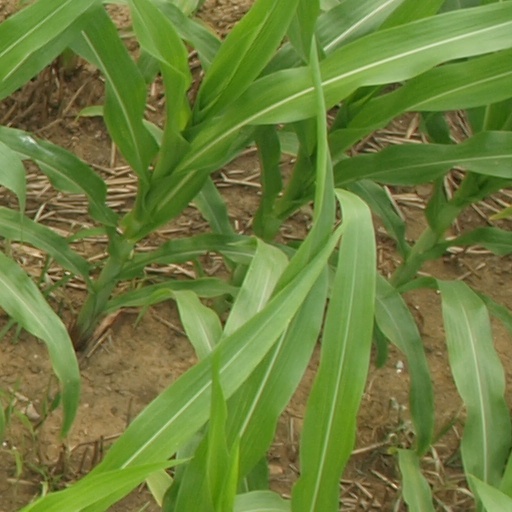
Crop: maize; corn